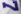
Number: 7